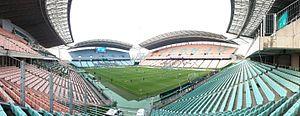
La saison 2019 du Championnat de Corée du Sud de football est la 37ᵉ édition de la première division sud-coréenne, la K League 1. Les douze clubs engagés s'affrontent à trois reprises lors de la phase régulière. À l'issue de celle-ci, les six premiers jouent la poule pour le titre et s'affrontent une nouvelle fois, tandis que les six derniers font de même au sein de la poule de relégation. Le dernier du classement est relégué, l'avant-dernier doit disputer un barrage de promotion-relégation face à une formation de deuxième division.
La saison 2020 du Championnat de Corée du Sud de football est la 38ᵉ édition de la première division sud-coréenne, la K League 1. En raison de la pandémie de Covid-19, les douze clubs engagés s'affrontent à deux reprises lors de la phase régulière. À l'issue de celle-ci, les six premiers jouent la poule pour le titre et s'affrontent une ou deux nouvelle fois, tandis que les six derniers font de même au sein de la poule de relégation. Le dernier du classement est relégué, l'avant-dernier doit disputer un barrage de promotion-relégation face à une formation de deuxième division.
Le stade de la Coupe du monde de Jeonju, en anglais Jeonju World Cup Stadium est un stade de football situé à Jeonju en Corée du Sud.